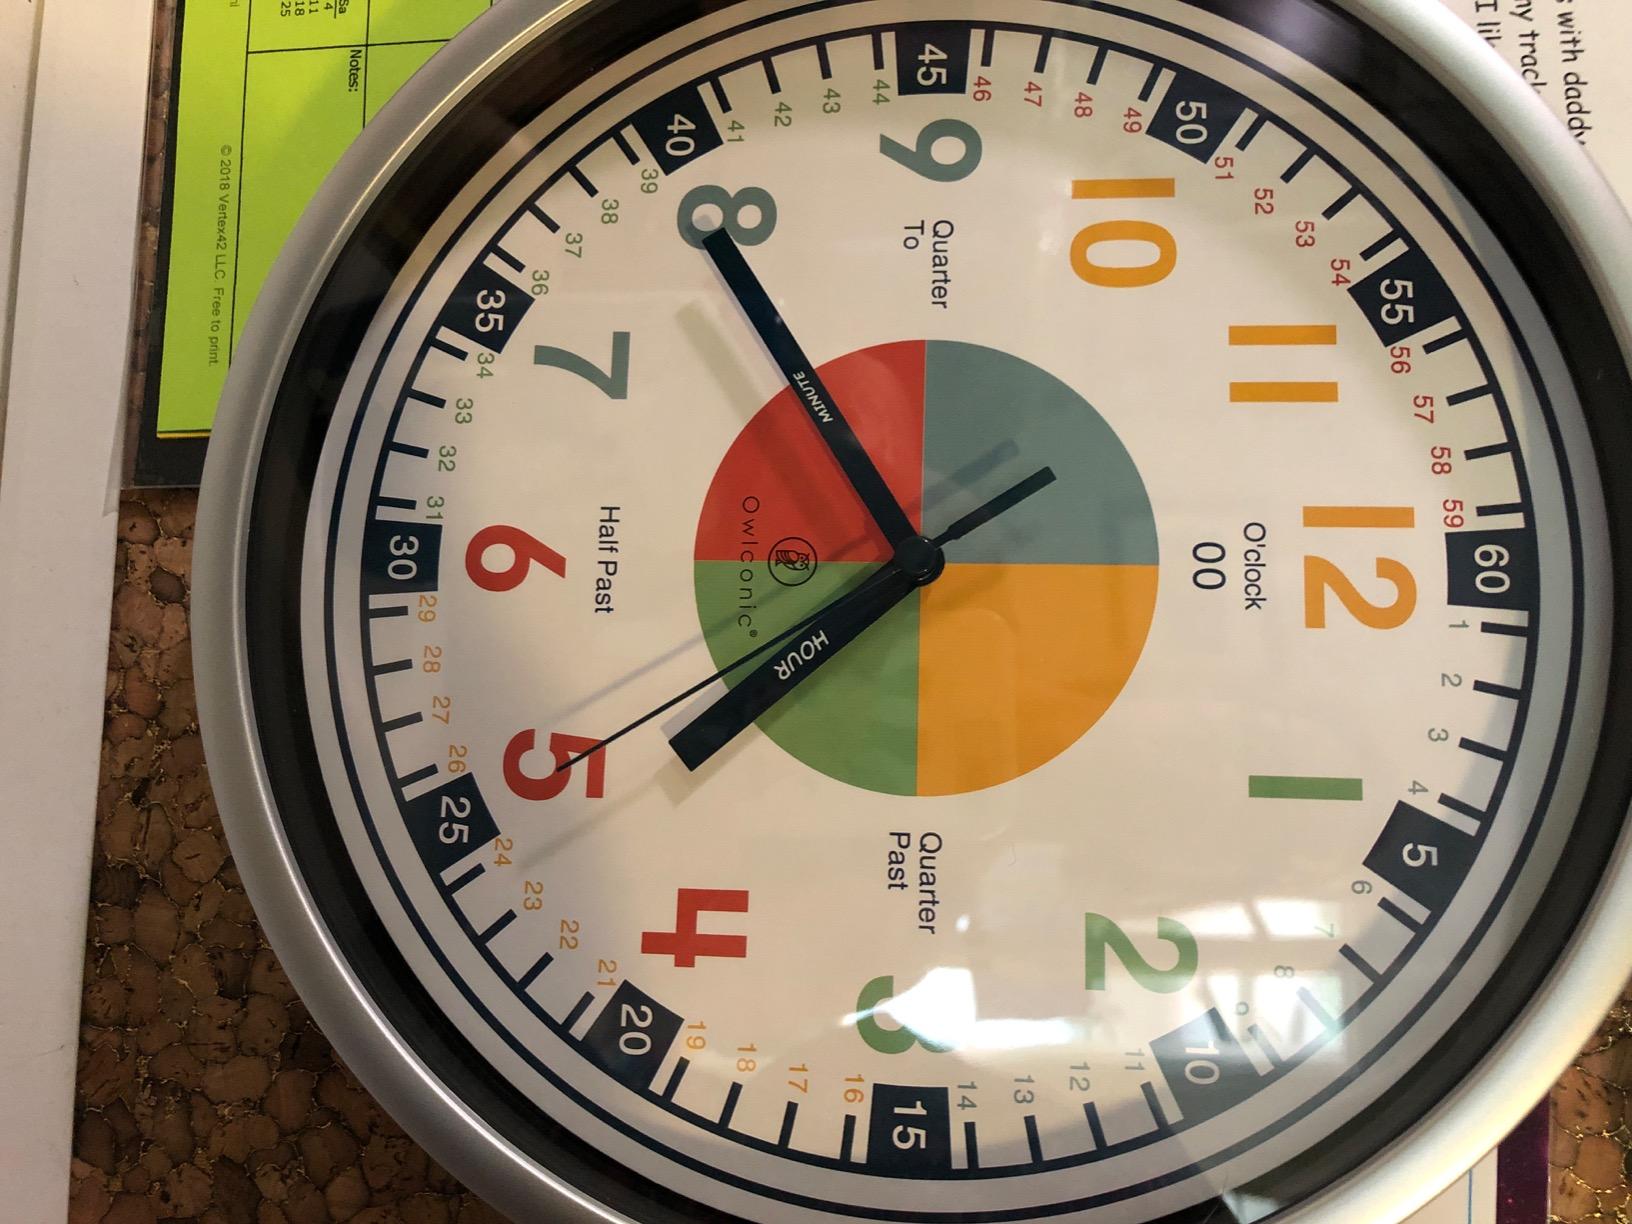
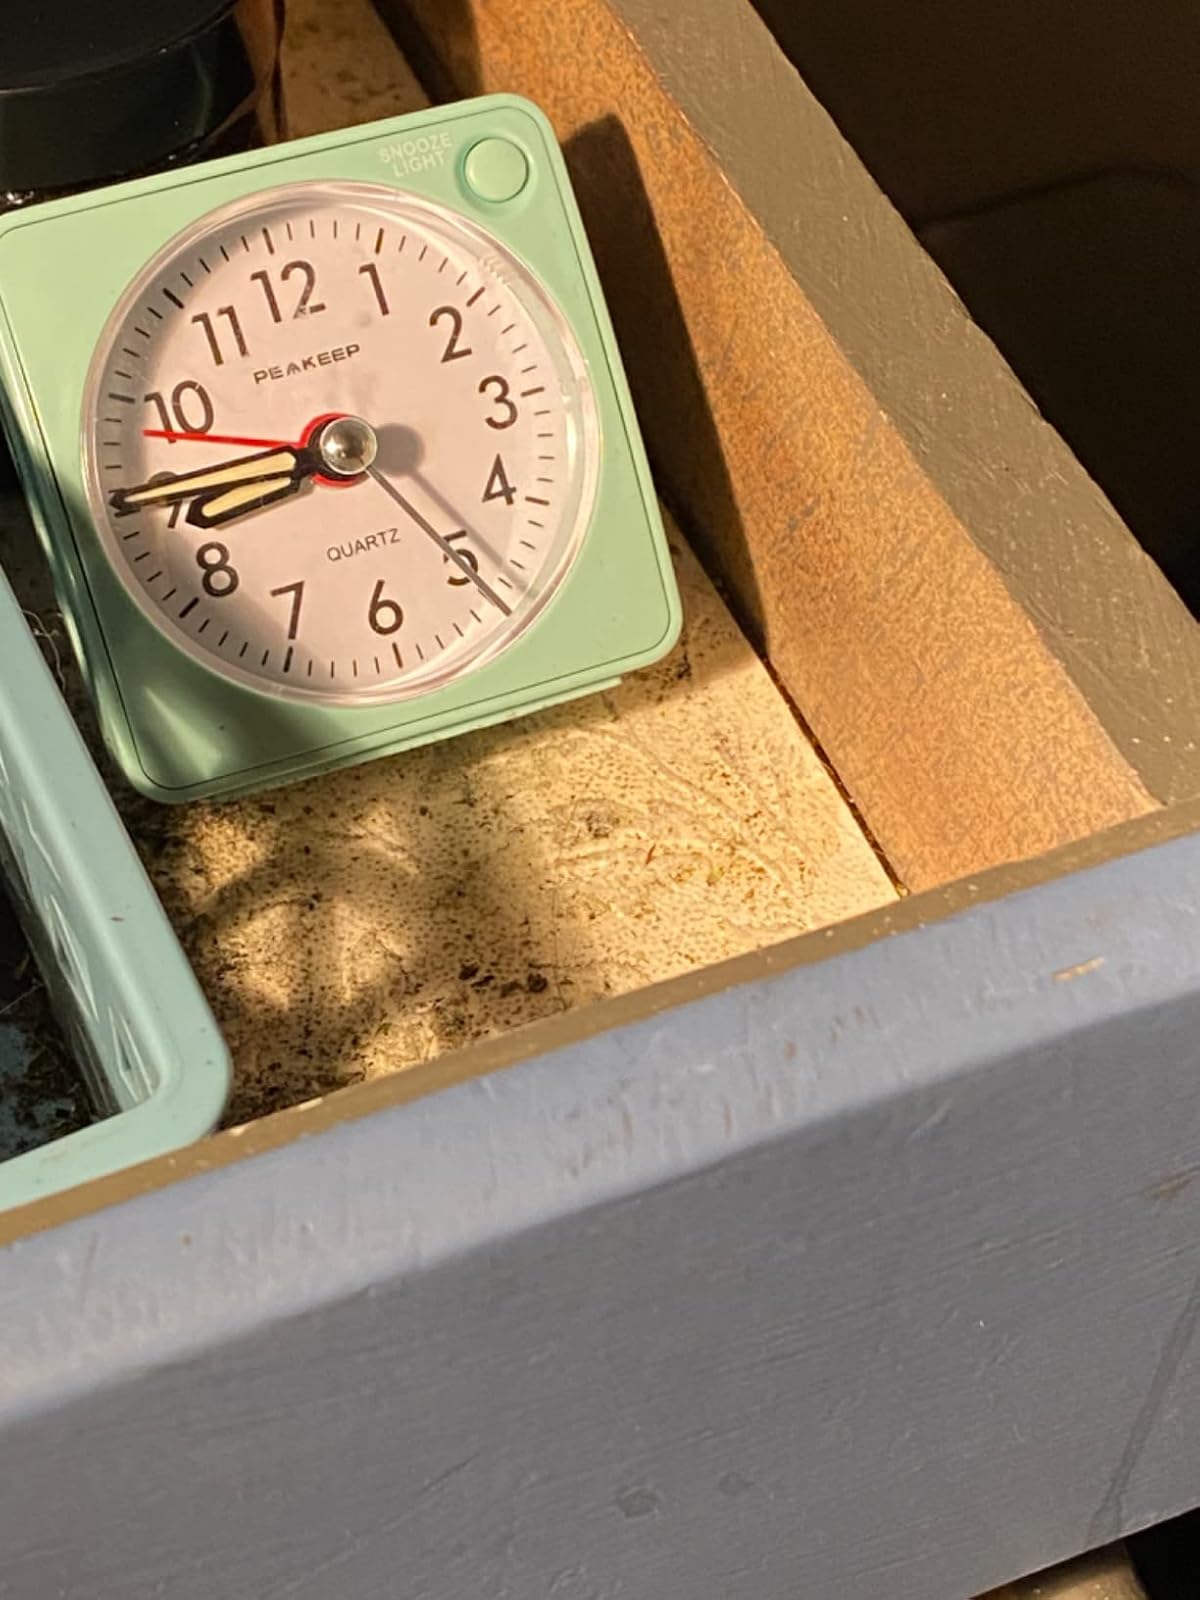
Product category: clock
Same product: no